The Sea Lion

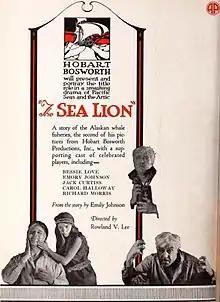
Advertisement

The Sea Lion is a 1921 American silent adventure film directed by Rowland V. Lee, and starring Hobart Bosworth, Bessie Love, and Emory Johnson. It was produced and distributed by Associated Producers Incorporated. The team who worked on this film had previously made Lee's "Blind Hearts" (1921).